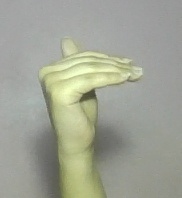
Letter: khaa